Social Democratic Party (Japan)

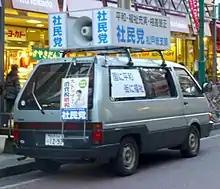
A SDP campaign van outside a station in December 2012

As of October 2010, the SDP had six members in the House of Representatives and four members in the House of Councillors. Following the 2012 Japanese general election, the party retained only six seats in the whole of the Diet, two in the House of Representatives and four in the House of Councillors. The count lowered to five seats in 2013. In 2013, the party's headquarters in Nagatacho, where the party's predecessor the JSP had moved in 1964, were demolished. The headquarters moved to a smaller office in Nagatacho.